Eastwood, New South Wales

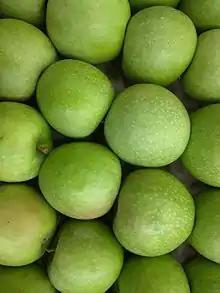
Eastwood is home to the first Granny Smith apple and holds a commemorative festival every October.

Eastwood is well known as the place where the Granny Smith apple was first grown. This is celebrated each October with the "Granny Smith Festival" which attracts over 60,000 people each year. Granny Smith is a local legend and more can be read about her on a number of historical websites.